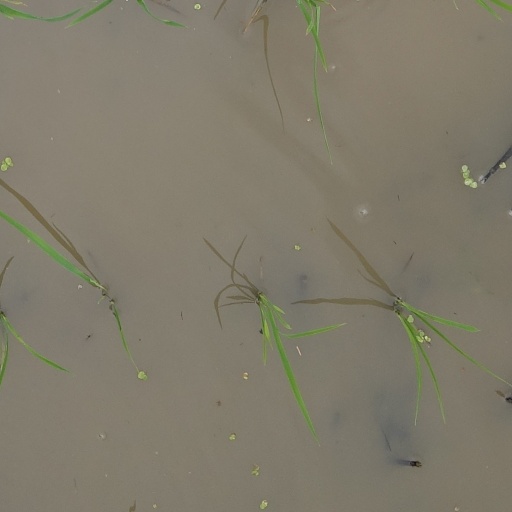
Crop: rice